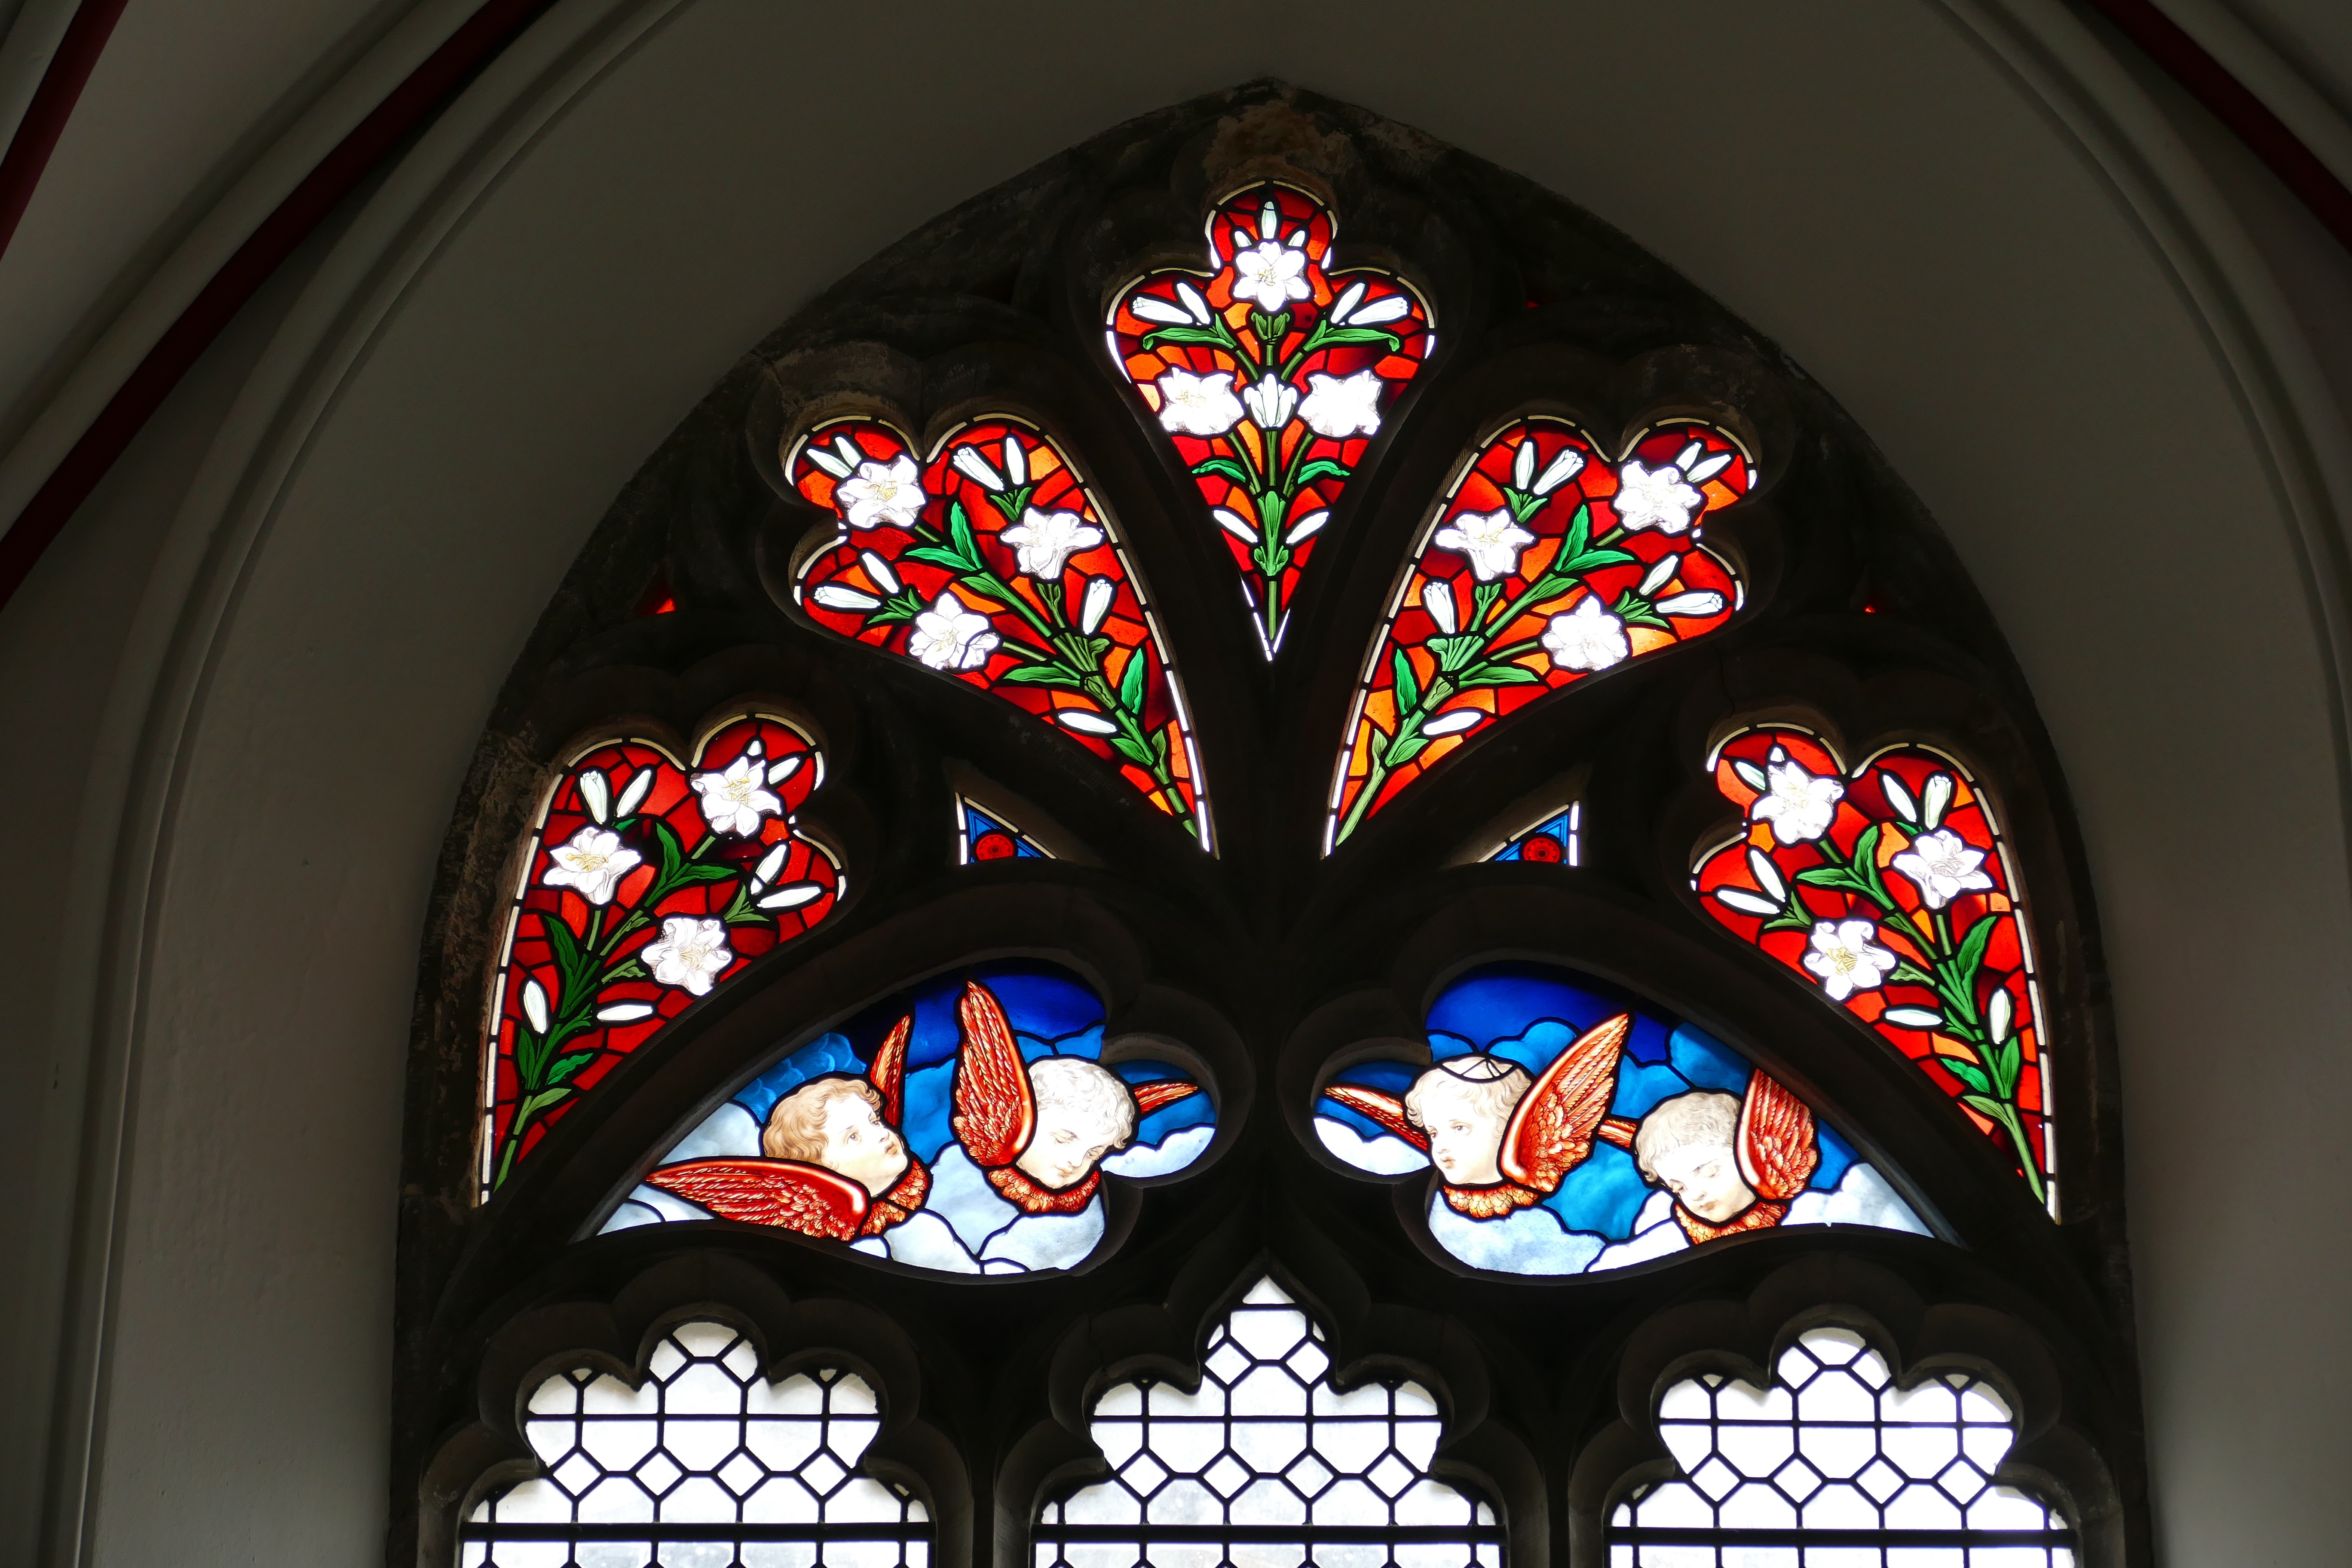
window, glass, arch, color, religion, church, christian, material, gothic, stained glass, bible, england, angel, symmetry, image, lily, historically, church window, guernsey, daylighting